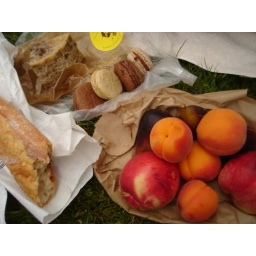
picnic in golden gate park. all of this yummy food was picked up at the ferry building farmers' market.